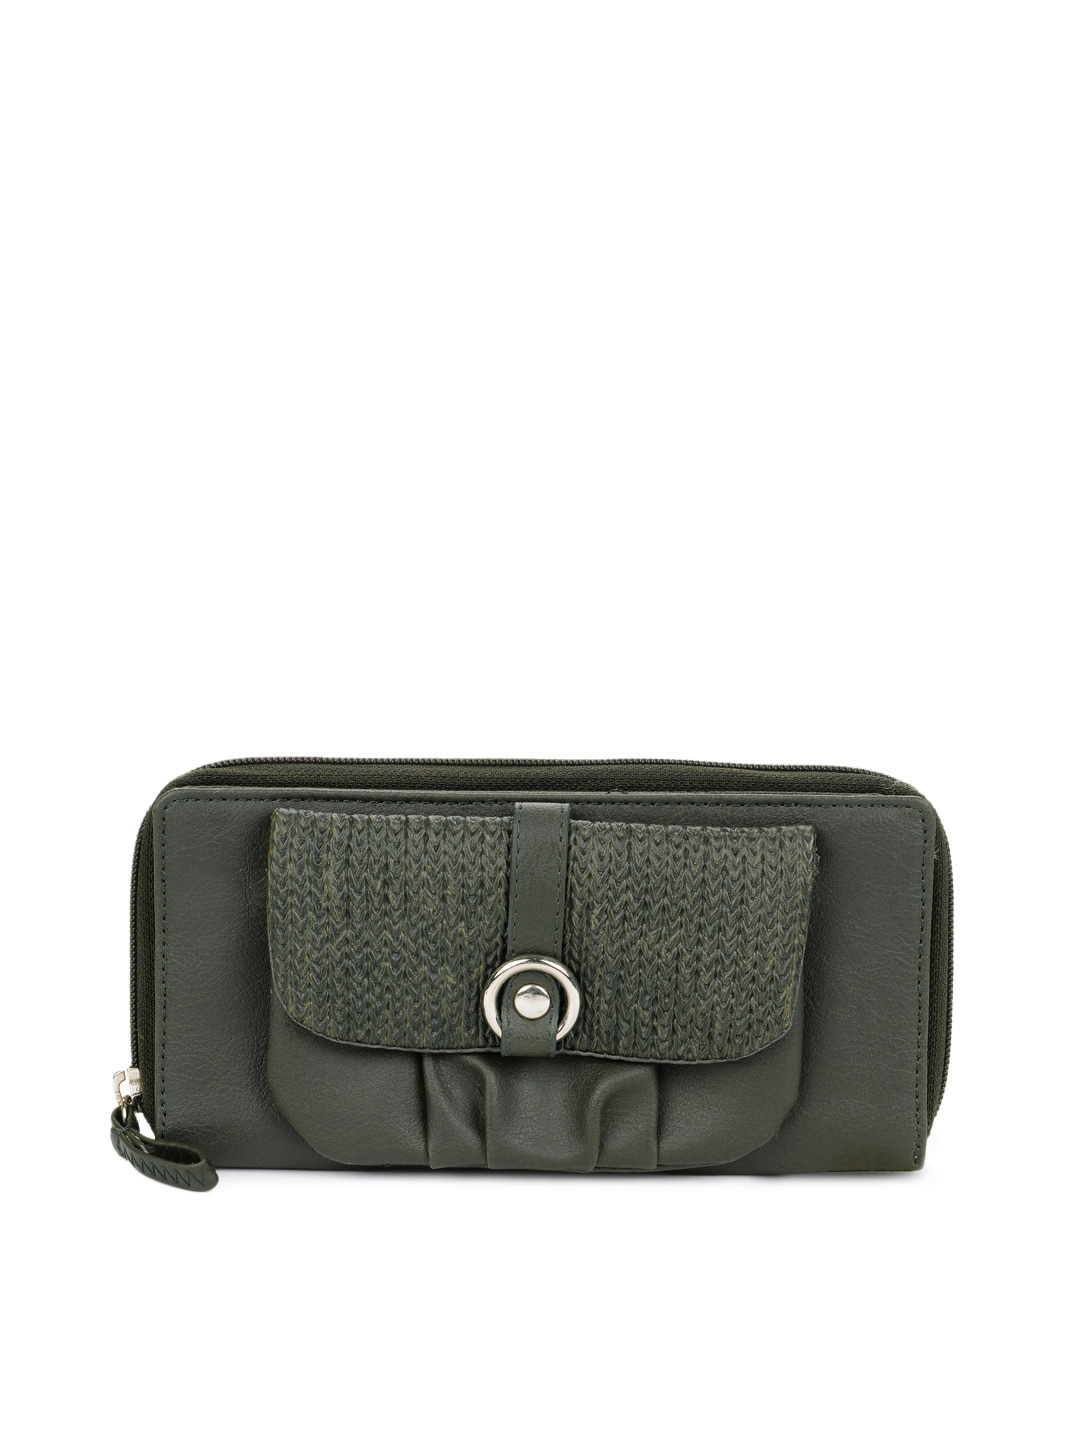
Baggit Women Olive Wallet
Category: Accessories / Wallets / Wallets
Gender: Women
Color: Olive
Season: Fall 2012
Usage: Casual